Delbard

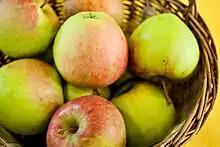
Delbard Jubilee is an apple cultivar developed by Delbard.

One of the very special apple cultivars developed by Delbard is the Tentation apple also called Dellblush which is limited for cultivation to New Zealand, Delbard Jubilee and Delbarestivale which has excellent taste in Southern Indiana, USA for